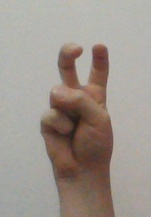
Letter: toot